Anderson Valley Brewing Company

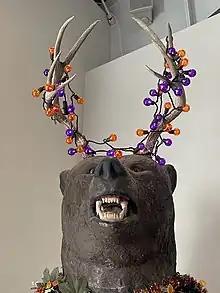
Barkley, the mascot of Anderson Valley Brewing Company, decorated for Halloween.

The brewery often uses words and phrases from the local Boontling lingo on their labels and packaging, as well as in some of their beer names (e.g. Hop Ottin').